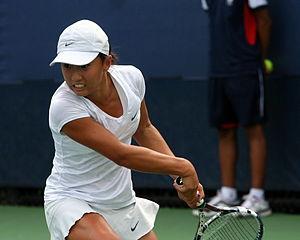
Claire Liu, née le 25 mai 2000 à Thousand Oaks, est une joueuse de tennis américaine.